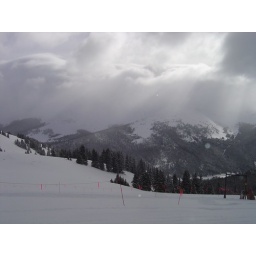
Low clouds & snowfall in mountains